Hammertal (Ruhr region)

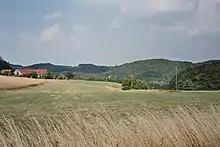

The Hammertal "(also known as Hammerthal)" is a valley between Witten, Sprockhövel and Hattingen-Blankenstein.